Swiss literature

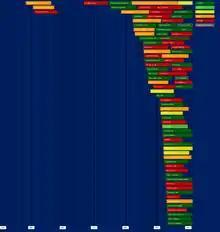
Synopsis on Romansh authors, by birth and idiom (including Rumantsch Grischun)

The emergence of Romansh as a literary language is generally dated to the mid-16th century. The first substantial surviving work in Romansh is a poem in Ladin, the "Chianzun dalla guerra dagl Chiaste da Müs" written in the Putèr dialect in 1527 by Gian Travers (Johann von Travers, 1483–1563), though it was not published till 1865. It is an epic poem describing the First Musso war which Travers himself had taken part in.